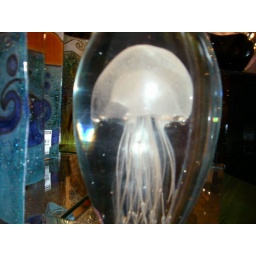
Jelly fish in glass in the Gift shop